The Plunderer (1915 film)

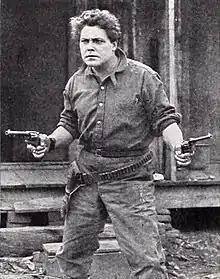
Film still with William Farnum

The Plunderer is a 1915 American film directed by Edgar Lewis based on a 1912 mining novel by Roy Norton. The cast features William Farnum and Harry Spingler as honest miners and Claire Whitney as love interest Joan, daughter of a dishonest miner literally undermining their claim.